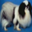
Label: dog